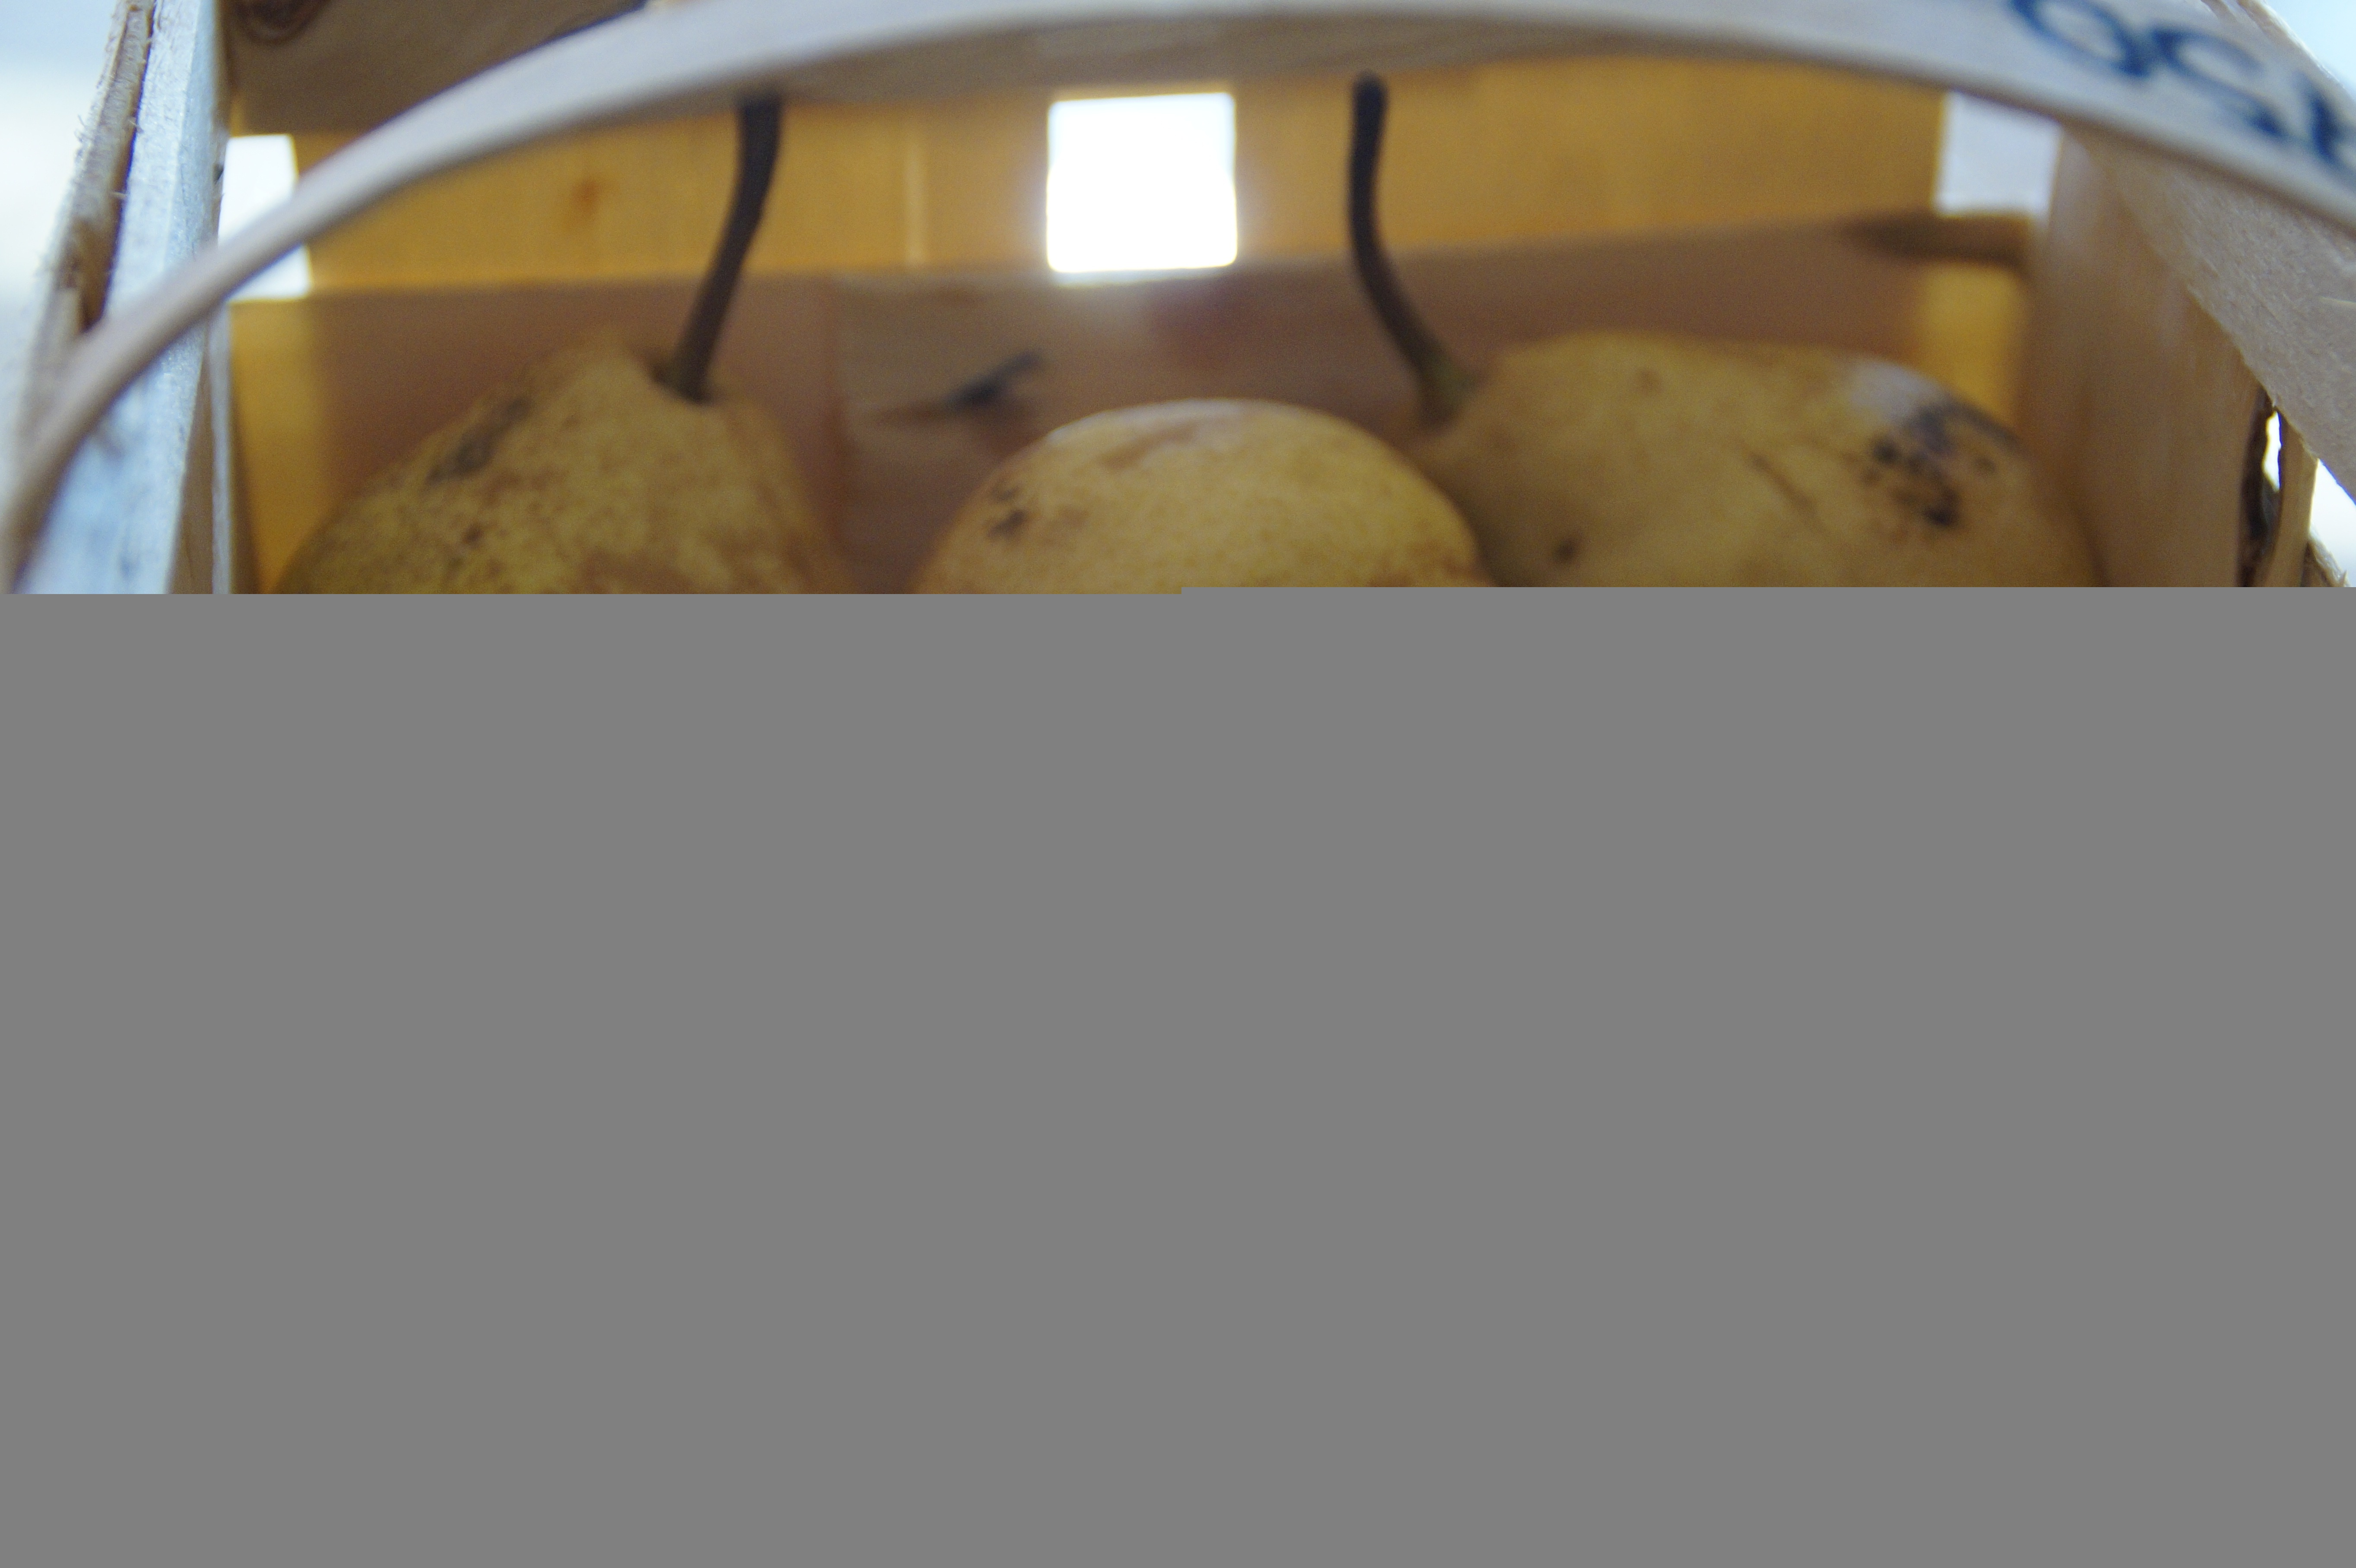
fruit, ripe, meal, food, harvest, produce, autumn, basket, breakfast, pear, healthy, ice cream, dessert, pears, frisch, picked, fruit basket, snack food